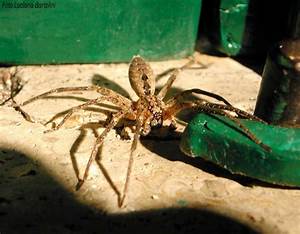
Label: ragno